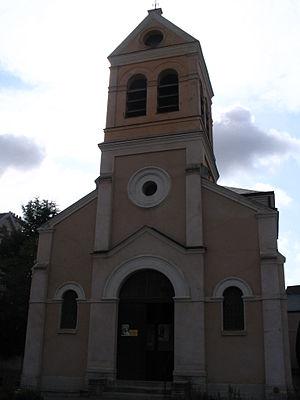
L'église catholique de Marnes-la-Coquette, Hauts-de-Seine, France.
Marnes-la-Coquette est une commune française, la moins peuplée des communes du département des Hauts-de-Seine en région Île-de-France. Située à l'ouest de la banlieue de Paris, entre le parc de Saint-Cloud et la forêt de Fausses-Reposes, cette commune très boisée s'est développée autour du domaine de Villeneuve-l'Étang ayant appartenu à Napoléon III.
L'église Sainte-Eugénie est l'église paroissiale de la commune de Marnes-la-Coquette.